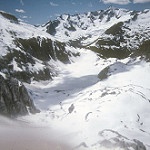
Scene: Outdoor